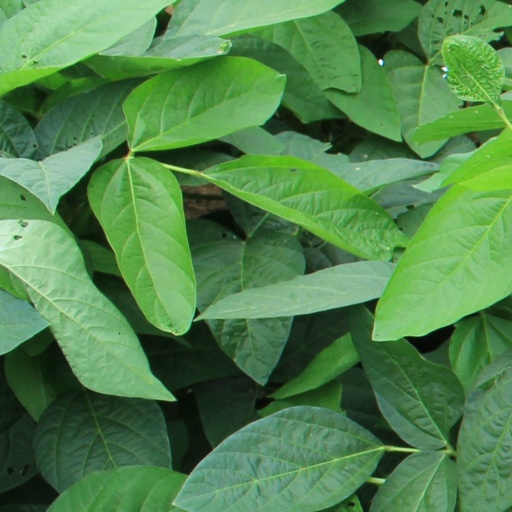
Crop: soybean